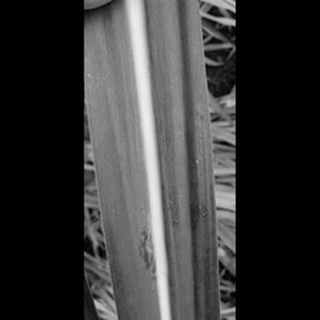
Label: healthy_sugarcane